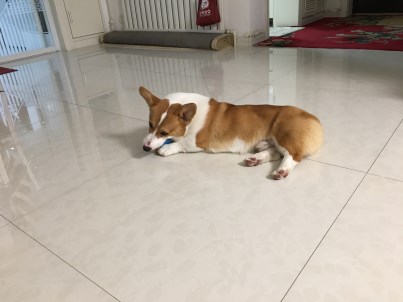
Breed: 2909-n000116-Cardigan